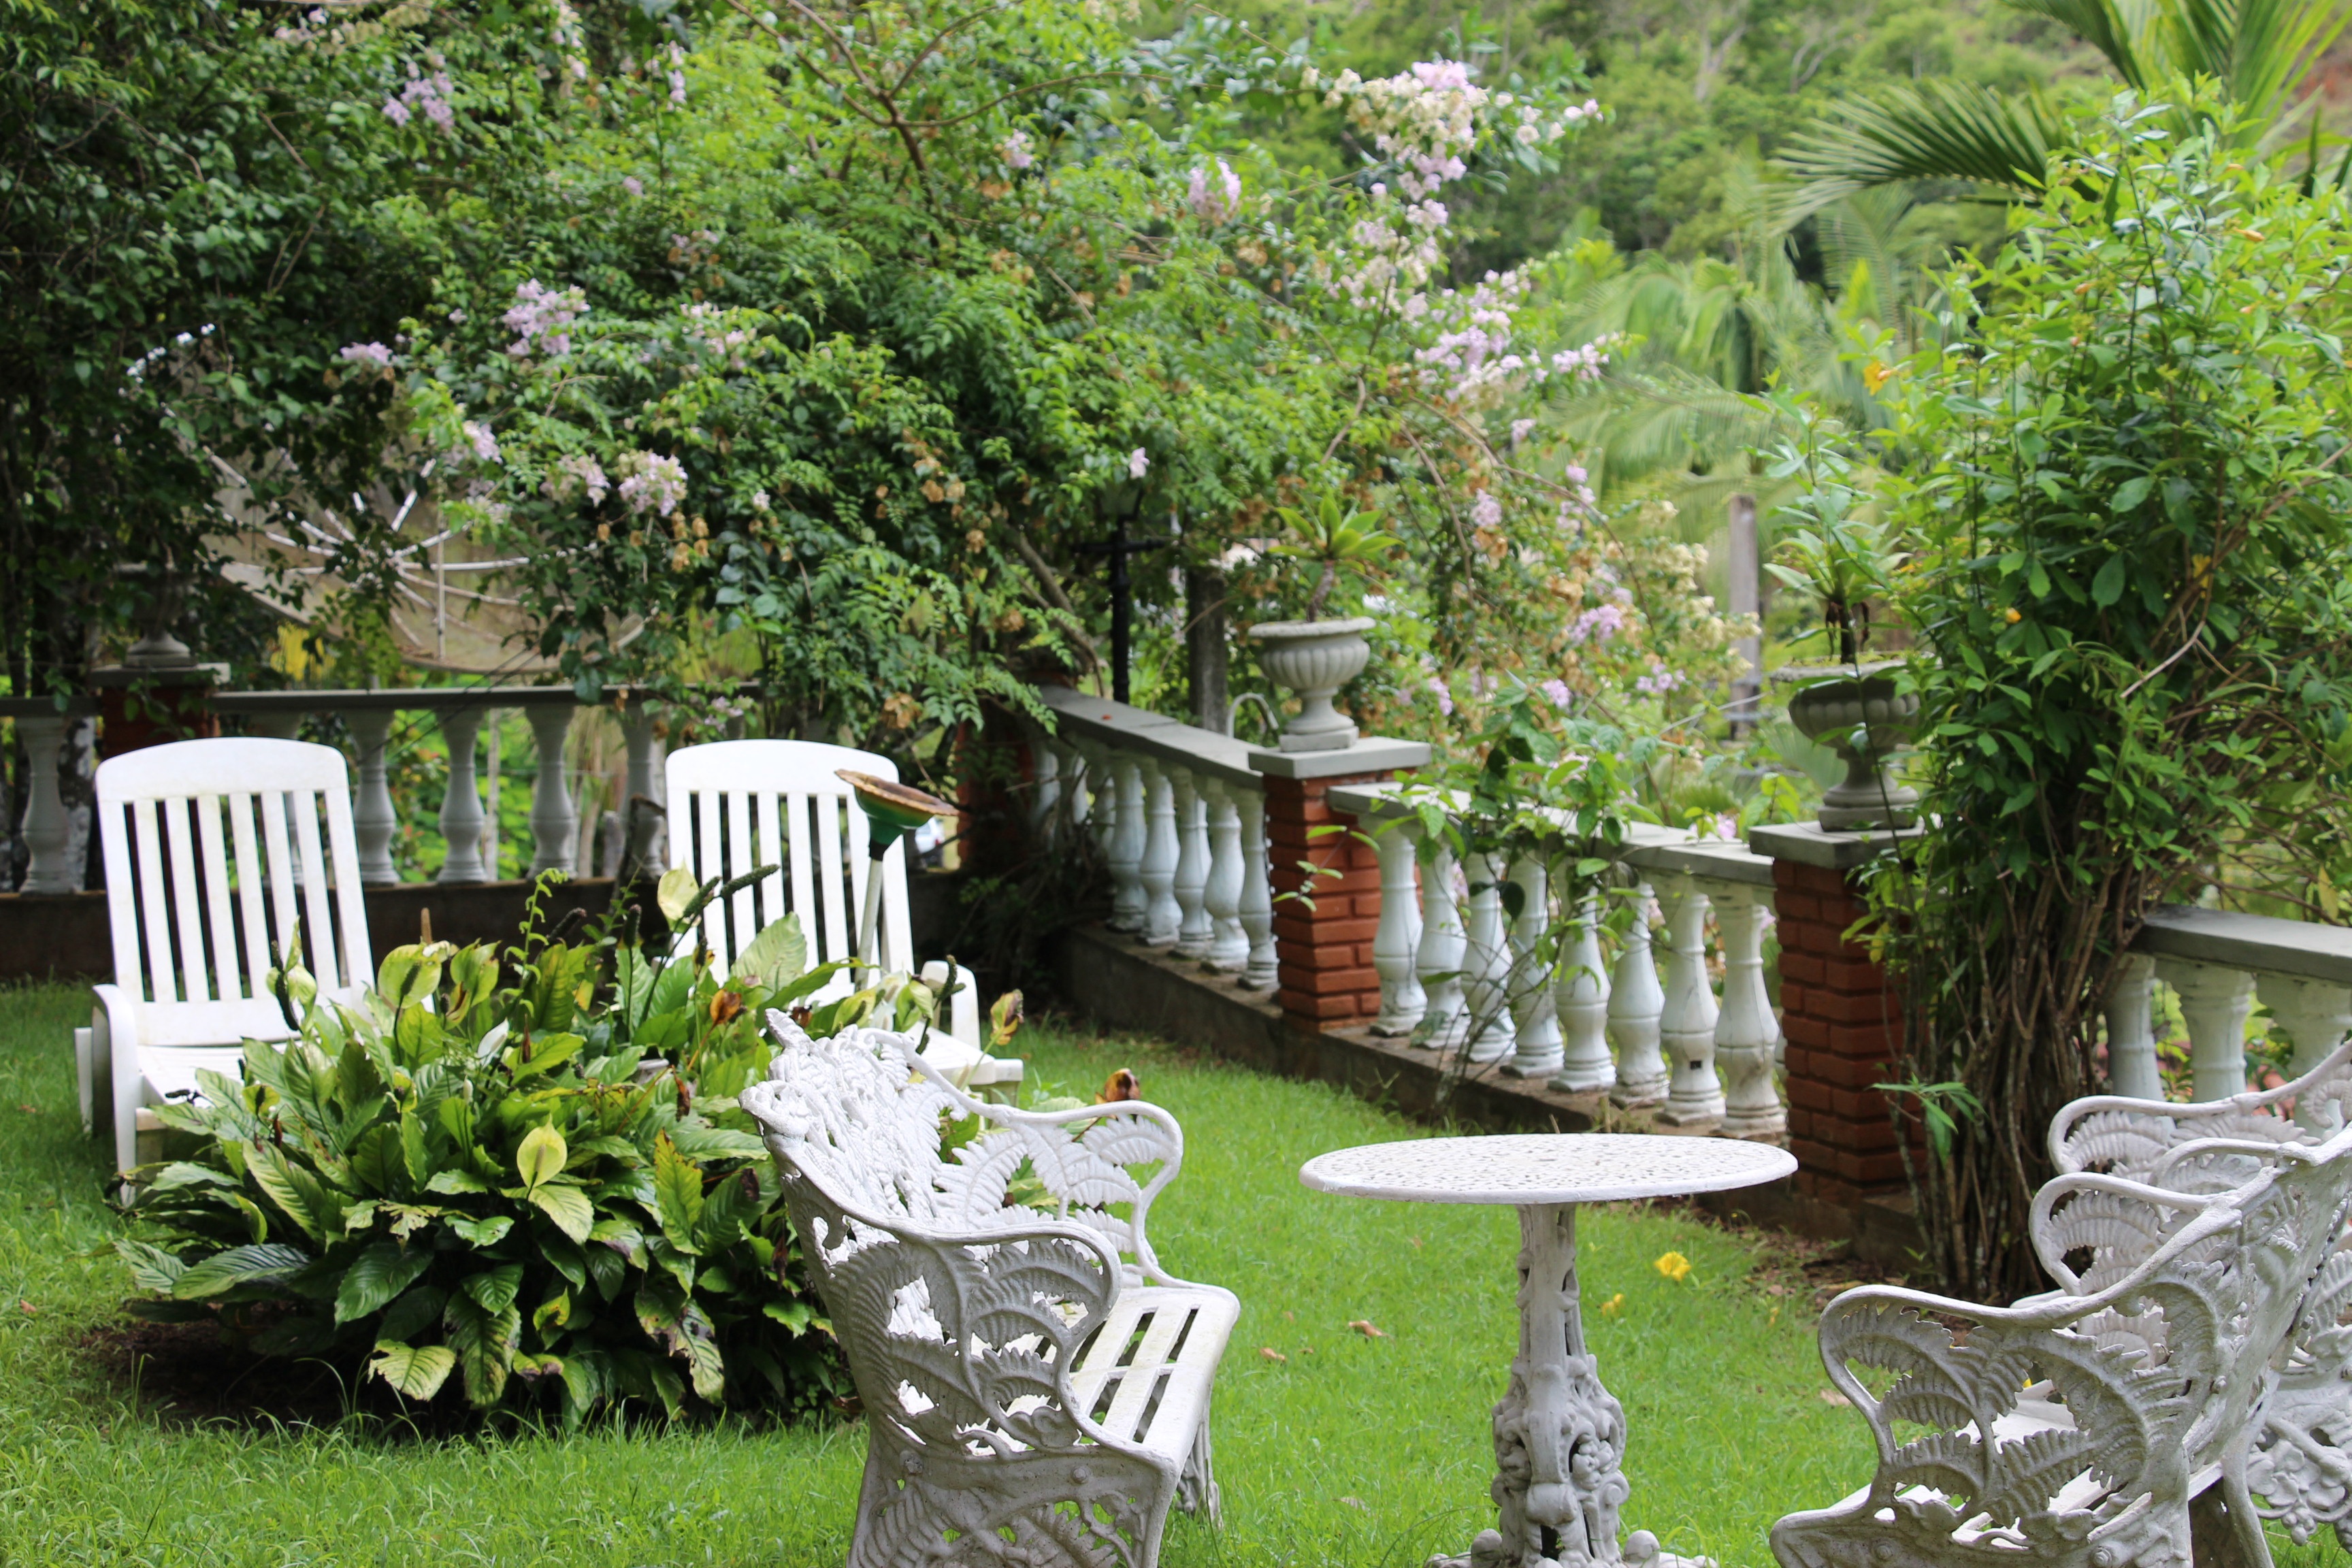
beach, lawn, villa, flower, home, tropical, cottage, backyard, property, garden, flowers, landscaping, courtyard, resort, shrub, botanical garden, estate, yard, outdoor structure, landscape architect